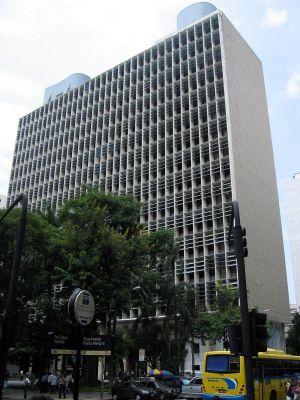
Charles-Édouard Jeanneret-Gris, plus connu sous le pseudonyme Le Corbusier, est un architecte, urbaniste, décorateur, peintre, sculpteur et auteur suisse naturalisé français en 1930, né le 6 octobre 1887 à La Chaux-de-Fonds et mort le 27 août 1965 à Roquebrune-Cap-Martin.
Oscar Ribeiro de Almeida de Niemeyer Soares est un architecte et un designer brésilien.
Affonso Eduardo Reidy est un architecte brésilien. Il est notamment l'auteur du palais Gustavo Capanema, du bâtiment de logements Pedregulho à Rio de Janeiro et du musée d'Art moderne de cette ville. Il est un des protagonistes essentiels de l'architecture moderne au Brésil. Il incarne, avec Vilanova Artigas, Paulo Mendes da Rocha et Lina Bo Bardi, la tendance "brutaliste" et puissamment constructive de la modernité brésilienne, que l'on pourrait opposer à la manière plus organique et plastique d'Oscar Niemeyer et de Lucio Costa.
Le palais Gustavo Capanema, aussi connu dans le domaine de l'architecture comme le bâtiment du ministère de l'Éducation et de la Santé, est un bâtiment fédéral situé à Rio de Janeiro, au Brésil.